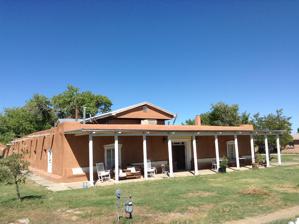
Building: Felipe Chaves House
Country: United States of America
Year built: 1860
United States historic place Felipe Chaves House U.S. National Register of Historic Places Location in New Mexico Show map of New Mexico Location in United States Show map of the United States Location 325 Lala St., Belen, New Mexico Coordinates 34°39′44″N 106°46′38″W / 34.66222°N 106.77722°W / 34.66222; -106.77722 Area 1.2 acres (0.49 ha) Built 1860 Architectural style Territorial Style NRHP reference No. 80002575 Added to NRHP July 4, 1980 The Felipe Chaves House , at 325 Lala St. in Belen, New Mexico , was built around 1860.  It was listed on the National Register of Historic Places in 1980.  The listing included two contributing buildings . It is a fine example of Territorial Style . References